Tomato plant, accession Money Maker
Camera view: horizontal (90 deg, fisheye); turntable rotation: 30 degrees
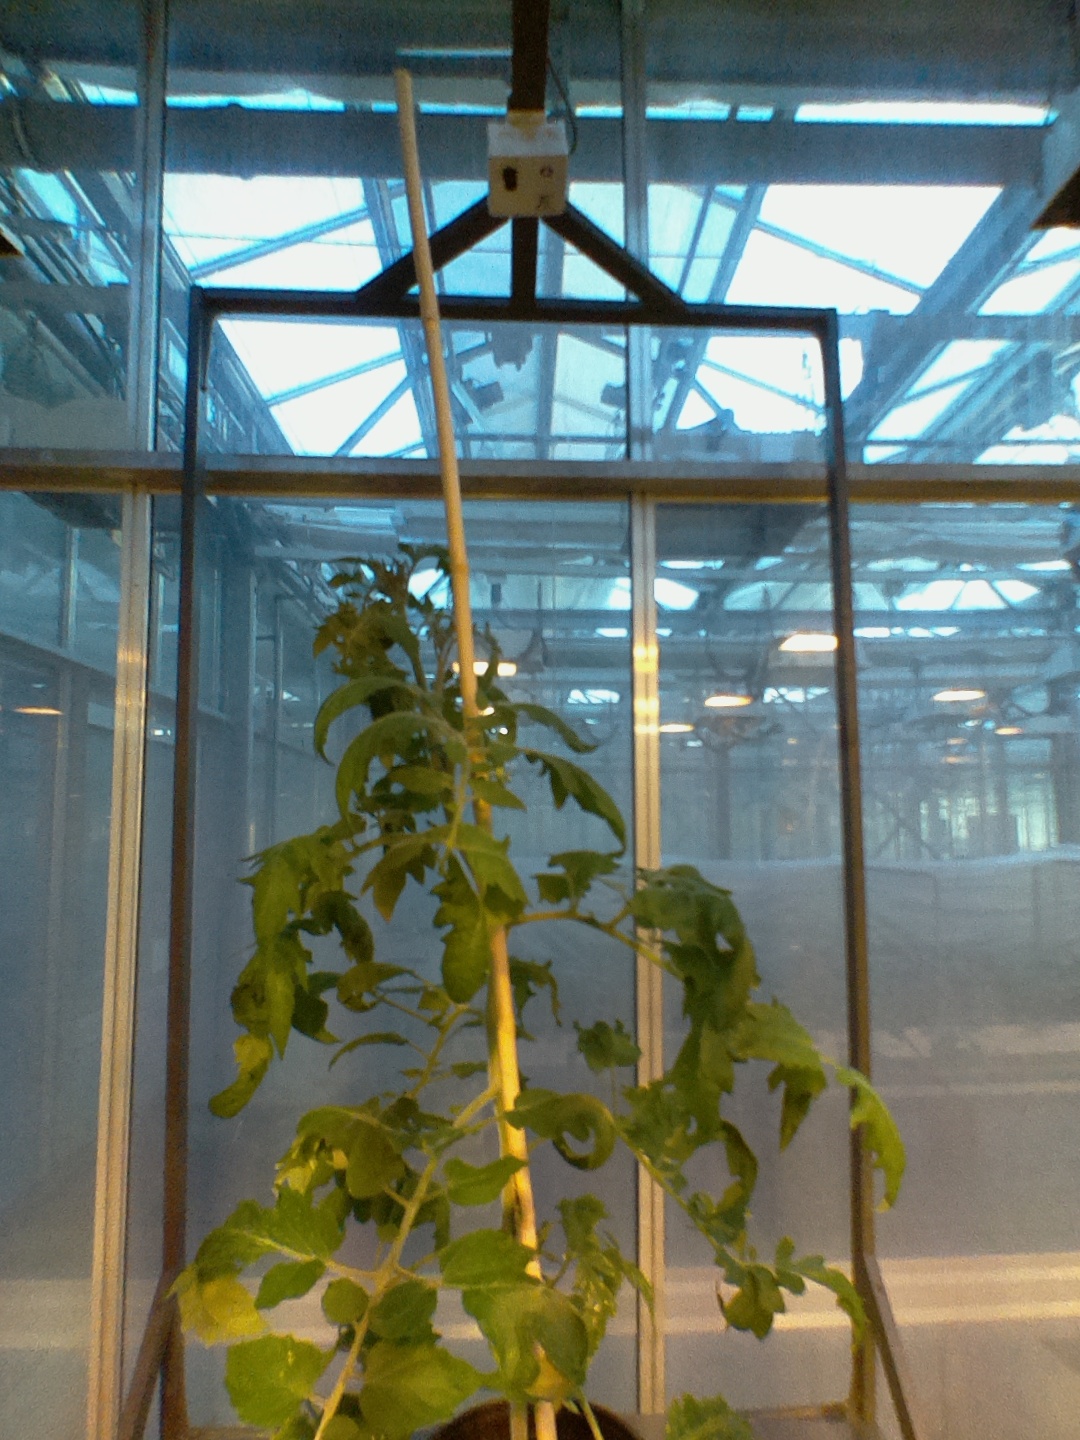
BBCH growth stage 62: 20%-30% of flowers open